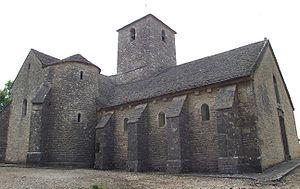
Église Saint-Marcel de Vix, Vix, Côte-d'Or, Bourgogne, FRANCE